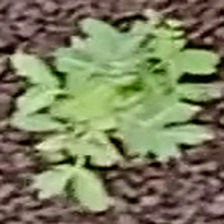
Weed species: Choti_dudhi_(Euphorbia_hirta)